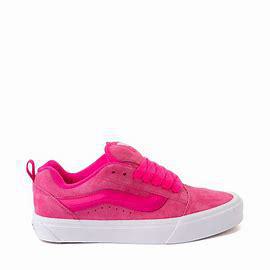
Brand: Vans
Model: KNU Skool